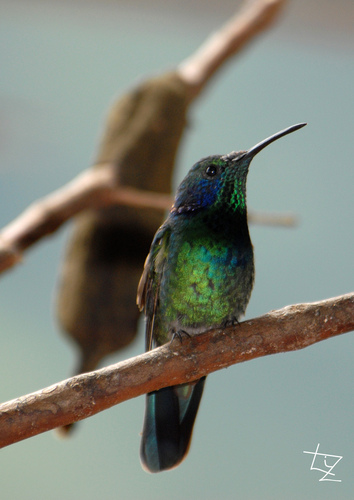
a very small bird with an iridescent green and blue belly, a long, pointed grey beak, and iridescent wings, as well as a long tail compared to its body.
a small colorful bird with a long, narrow pointed bill and a variety of greens, blues and browns covering its entire body.
this little bird has green and blue iridescent speckles and a black neck and long needle like bill.
this bird is green and blue in color with a very long skinny beak, and black eye rings.
a bird with a variety of colors with green and a mixture of blue on his belly and wingbars, black on his breast,and green and blue dots on his crown and front.
this bird has wings that are black and has a green body and long billa small bird with a green breast and stripes of green on its throat, it has a long, narrow, and pointy black bill.
this iridescent bird has a green belly and throat with a blue head and a very long, thin bill.
this bird has a long narrow black bill with a blue malar stripe and green belly.
this small bird has a long beak and is iridescent blue and green.
Species: Green Violetear